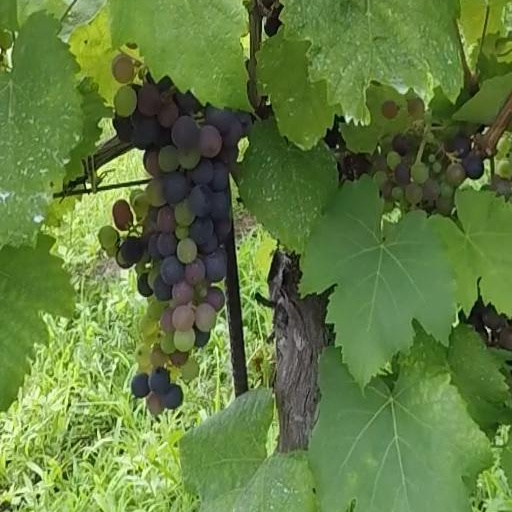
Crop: grape